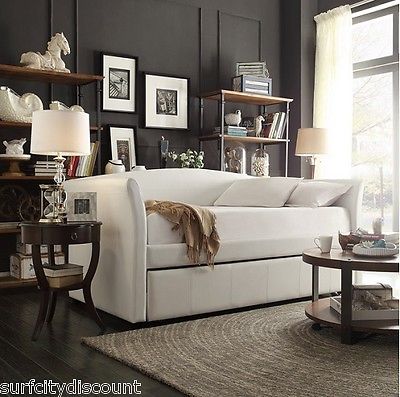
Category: sofa